Bible errata

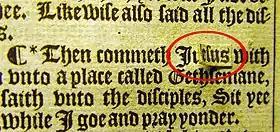
The Judas Bible in St. Mary's Church, Totnes, Devon, UK.

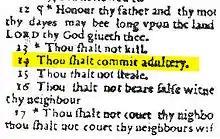
The Wicked Bible renders Exodus 20:14 as "thou shalt commit adultery" instead of "thou shalt not commit adultery"

In various printings of the King James Version of the Bible, some of the more famous examples have been given their own names. Among them are: